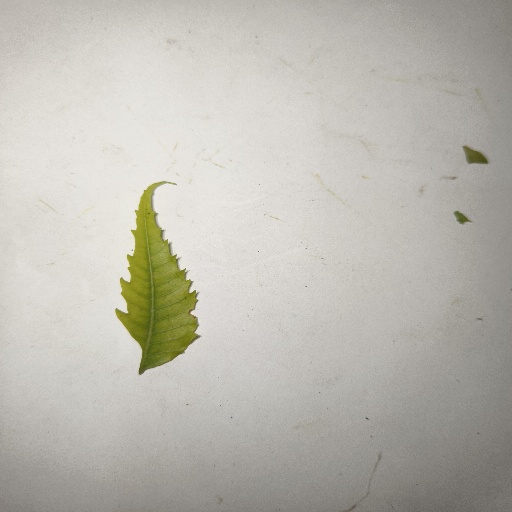
Species: Neem
Leaf condition: Yellow Leaf